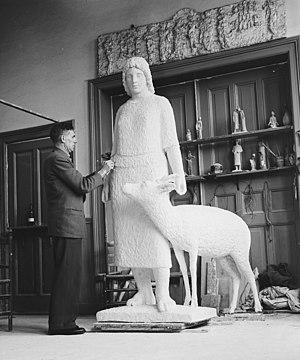
L'Algemeen Nederlandsch Fotobureau est une ancienne agence de presse spécialisée en photographie, aux Pays-Bas. Elle collabore avec l’Algemeen Nederlands Persbureau et d’autres agences de presse jusqu’à sa disparition en 1989. Elle ne doit pas être confondue avec ANP Photo, le département photo de l'ANP.
Gerrit Bolhuis né le 23 juin 1907 et mort à Amsterdam le 19 novembre 1975 était un sculpeur néerlandais.